F. Colombari

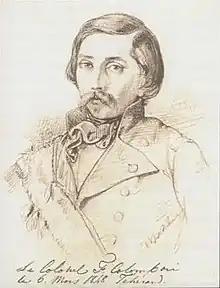
Self-portrait

Franz Colombari was an Italian officer and painter who served at the Qajar court and military between 1833 and 1848.